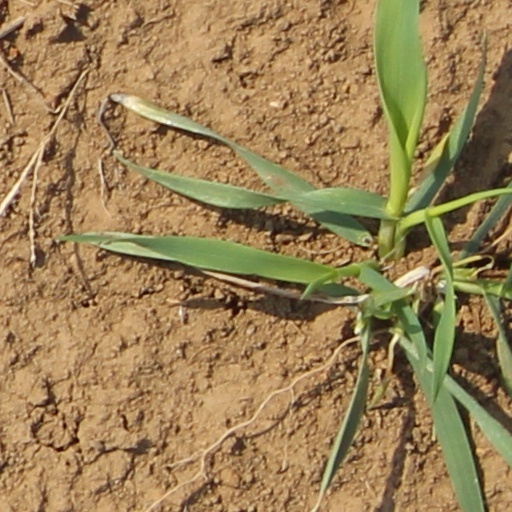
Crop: wheat